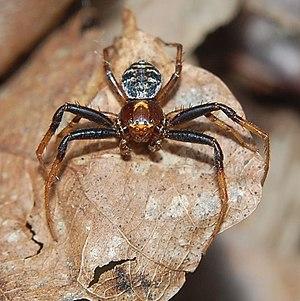
Xysticus est un genre d'araignées aranéomorphes de la famille des Thomisidae.